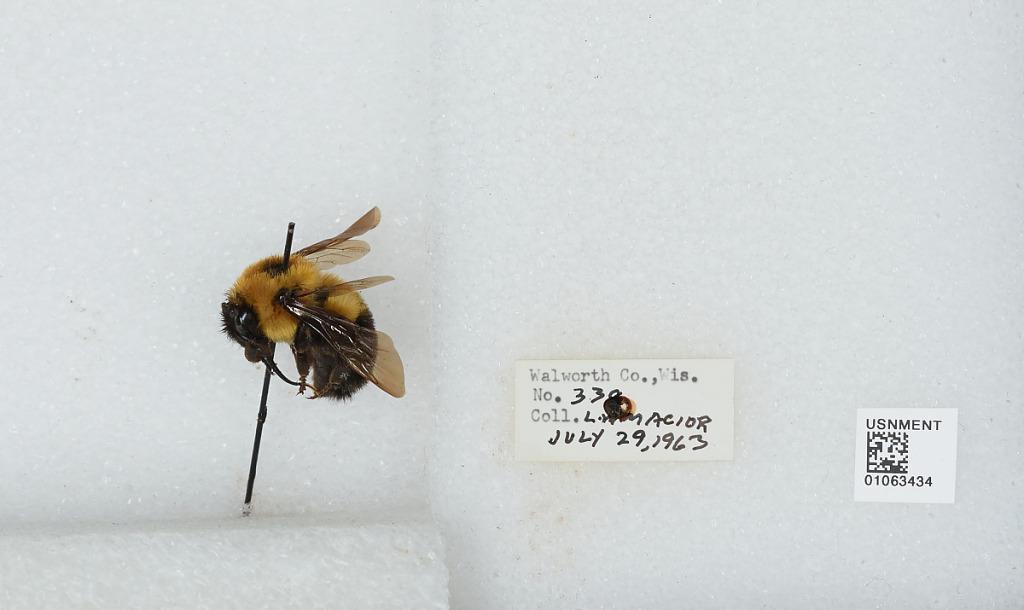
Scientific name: Bombus (Pyrobombus) bimaculatus Cresson
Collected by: L. Macior
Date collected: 1963-7-29
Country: United States
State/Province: Wisconsin
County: Walworth
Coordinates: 42.67, -88.54